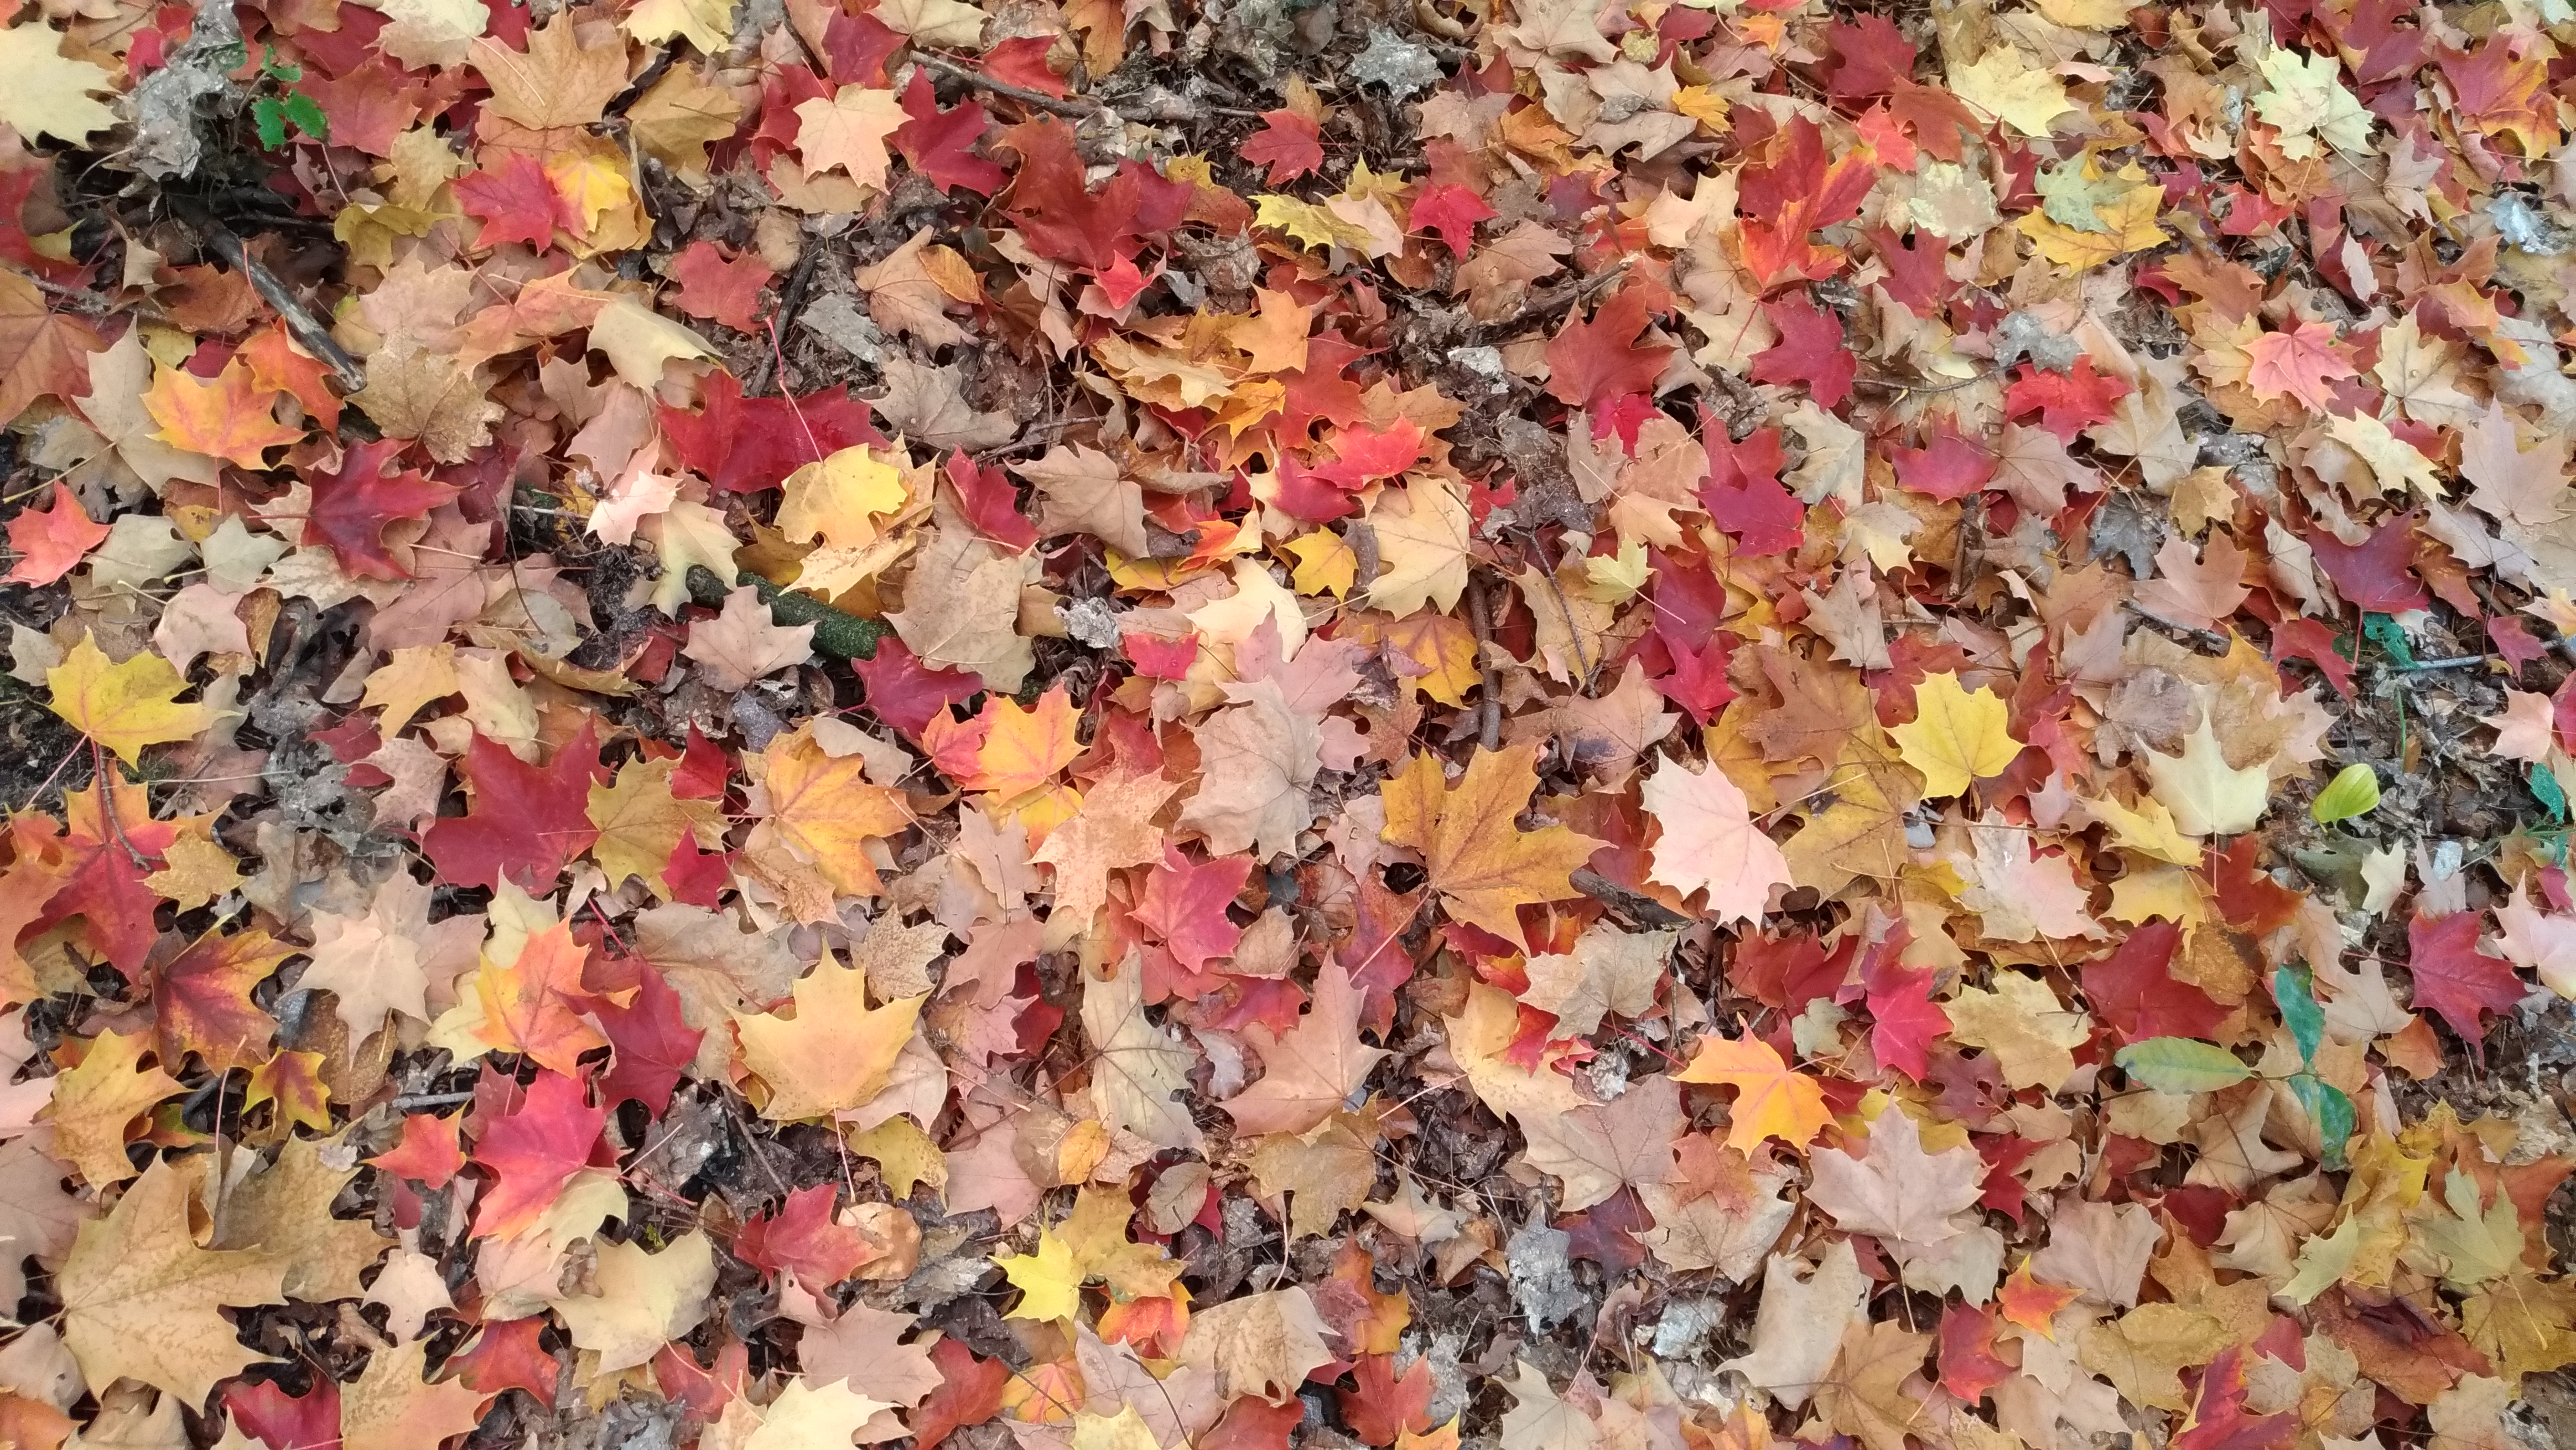
leaf, autumn, ground, textile, deciduous, mixture, confetti, pattern, petal